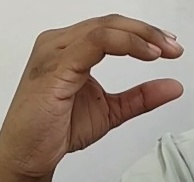
ASL sign: C